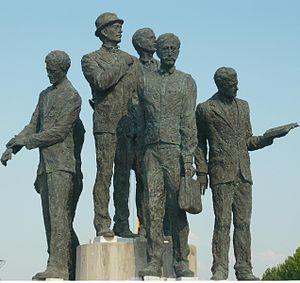
La place de Macédoine est la place centrale de Skopje, la capitale de la République de Macédoine du Nord. Elle couvre 18 500 m², ce qui en fait la plus vaste place du pays.
Skopje 2014 est une vaste campagne d'aménagement et de construction qui doit donner un nouveau visage au centre de Skopje, capitale de la République de Macédoine. La ville, détruite par un tremblement de terre en 1963, présente en effet un urbanisme moderniste dépourvu de monuments historiques et d'édifices prestigieux, habituels dans le paysage des autres capitales européennes. L'opération prévoit notamment la reconstruction de monuments emblématiques disparus lors du séisme ainsi que la création de musées, de monuments commémoratifs, etc.